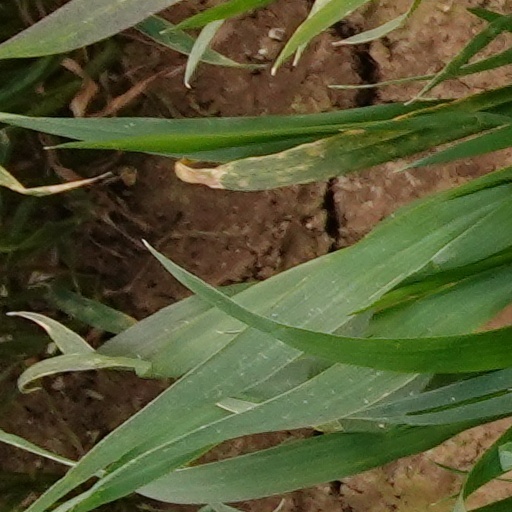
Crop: wheat